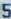
Number: 5